Natrona, Pennsylvania

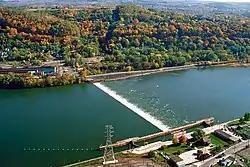
The Lock and Dam Number Four spans the Allegheny River between Natrona in Harrison Township (below) and Lower Burrell (above).

Also, the film "Striking Distance" (1993) starring Bruce Willis and Sarah Jessica Parker uses a sequence where boats jump over the dam at Natrona; the Tarentum Bridge can be seen just above the dam over Jacks Island, although the structure was added there later through editing. The bridge is officially named the "George D. Stuart Bridge" (part of Pennsylvania Route 366) and actually located about downstream spanning the river between Tarentum and New Kensington.